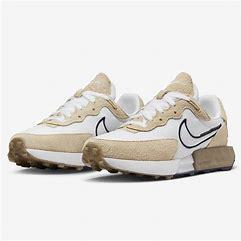
Brand: Nike
Model: Waffle Debut